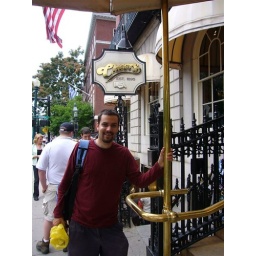
That yellow bag in my hand contains a T-shirt